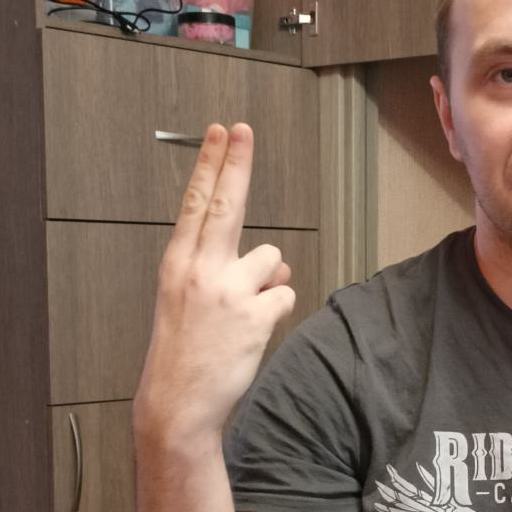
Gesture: two_up_inverted